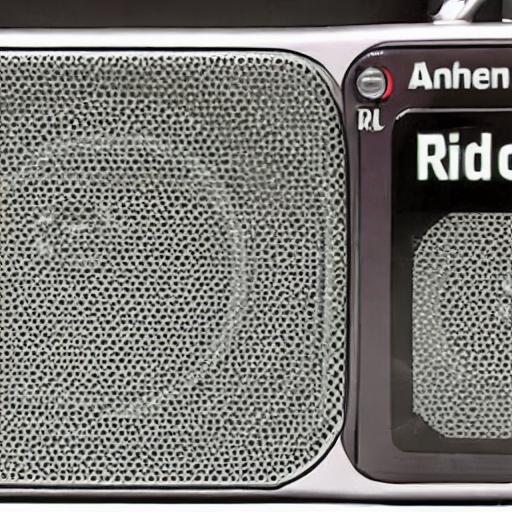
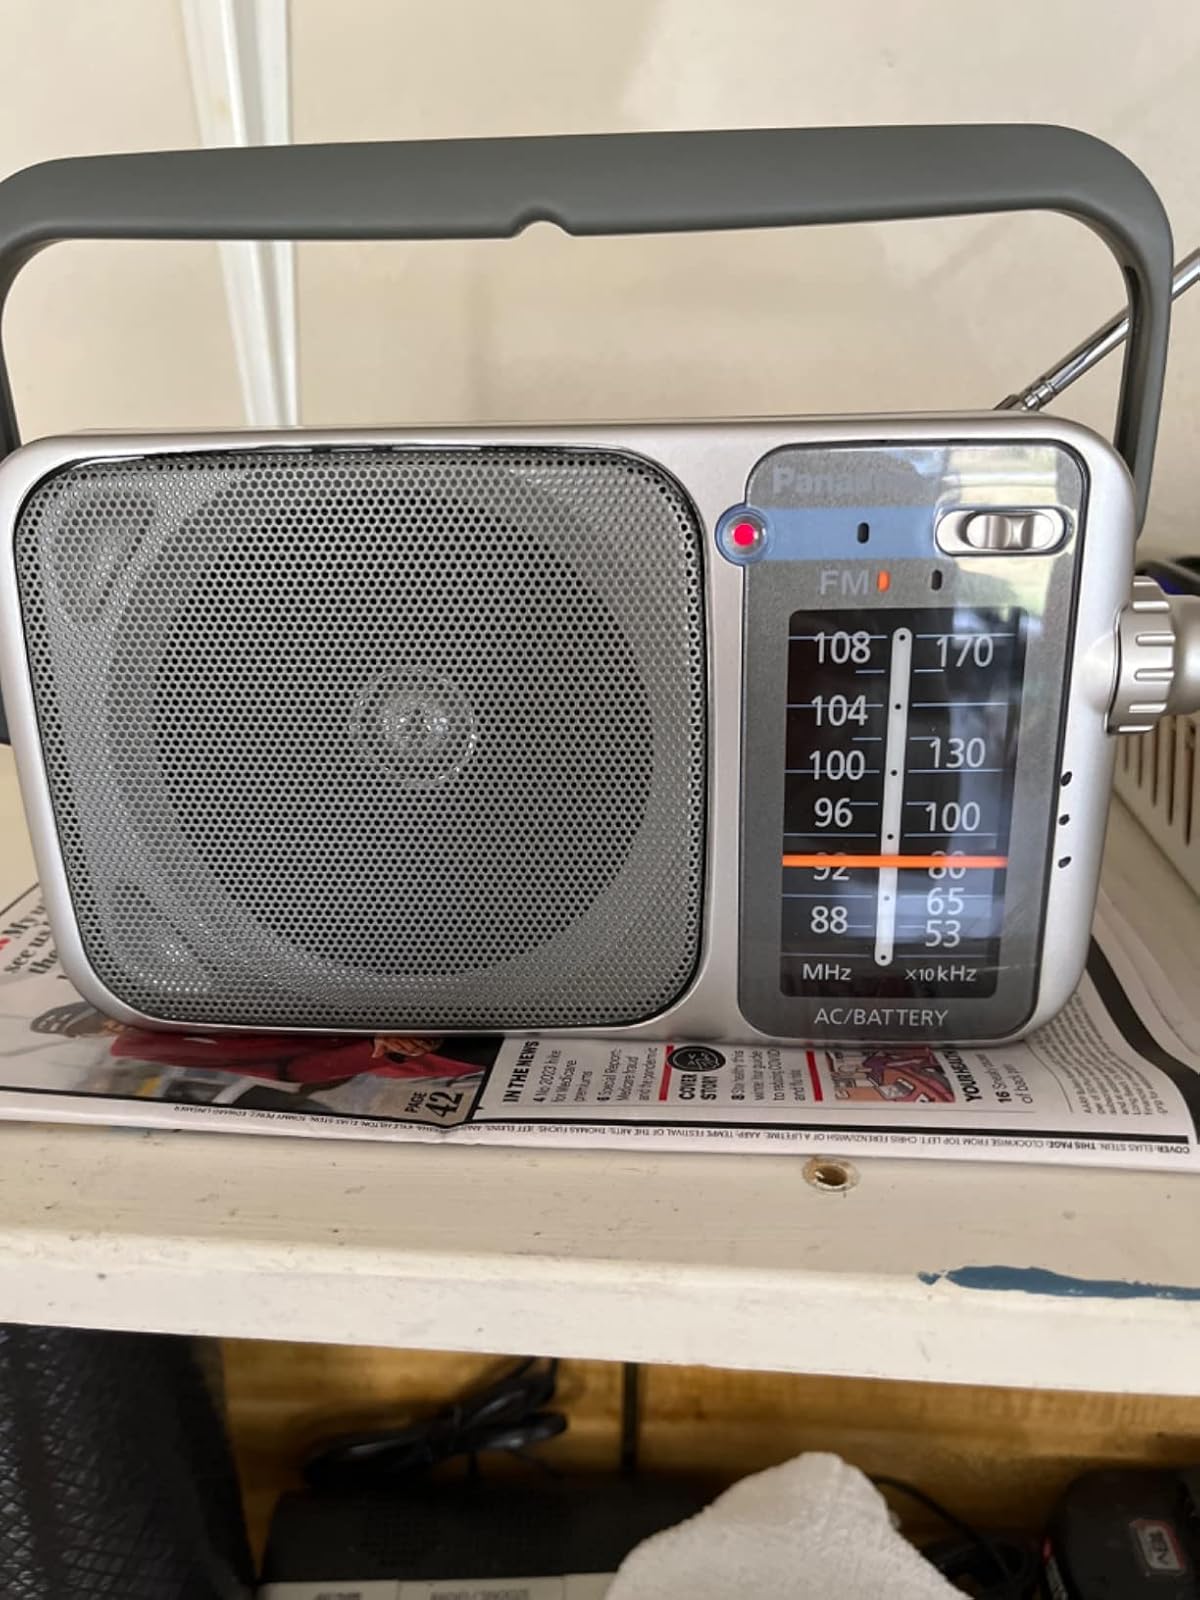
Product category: radio
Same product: no